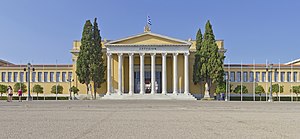
Theophilus Hansen / Bygningsværker
Zappeion, Athen
Theophilus Hansen eller Theophil Hansen eller Theophil Edvard Friherre von Hansen, dansk arkitekt, som især var virksom i den kejserlige østrigske hovedstad Wien og dér opførte flere offentlige bygninger i klassicistisk og historicistisk stil. Han var en af de toneangivende europæiske arkitekter i 1800-tallet. Han var broder til Christian Hansen, som var arkitekt på mange kendte bygninger i København, blandt andre Kommunehospitalet.